Brayan Bello

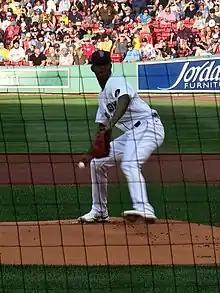
Bello with the Boston Red Sox in 2022

Brayan Bello (born May 17, 1999) is a Dominican professional baseball pitcher for the Boston Red Sox of Major League Baseball (MLB). He made his MLB debut in 2022. Listed at and , he throws and bats right-handed.